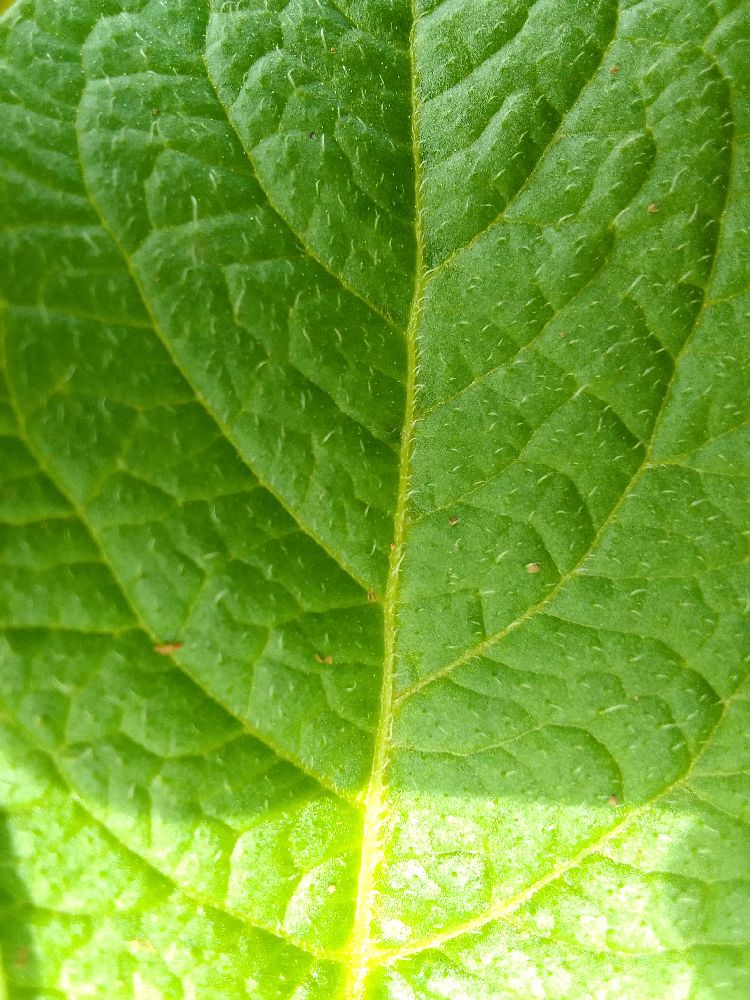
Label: Healthy